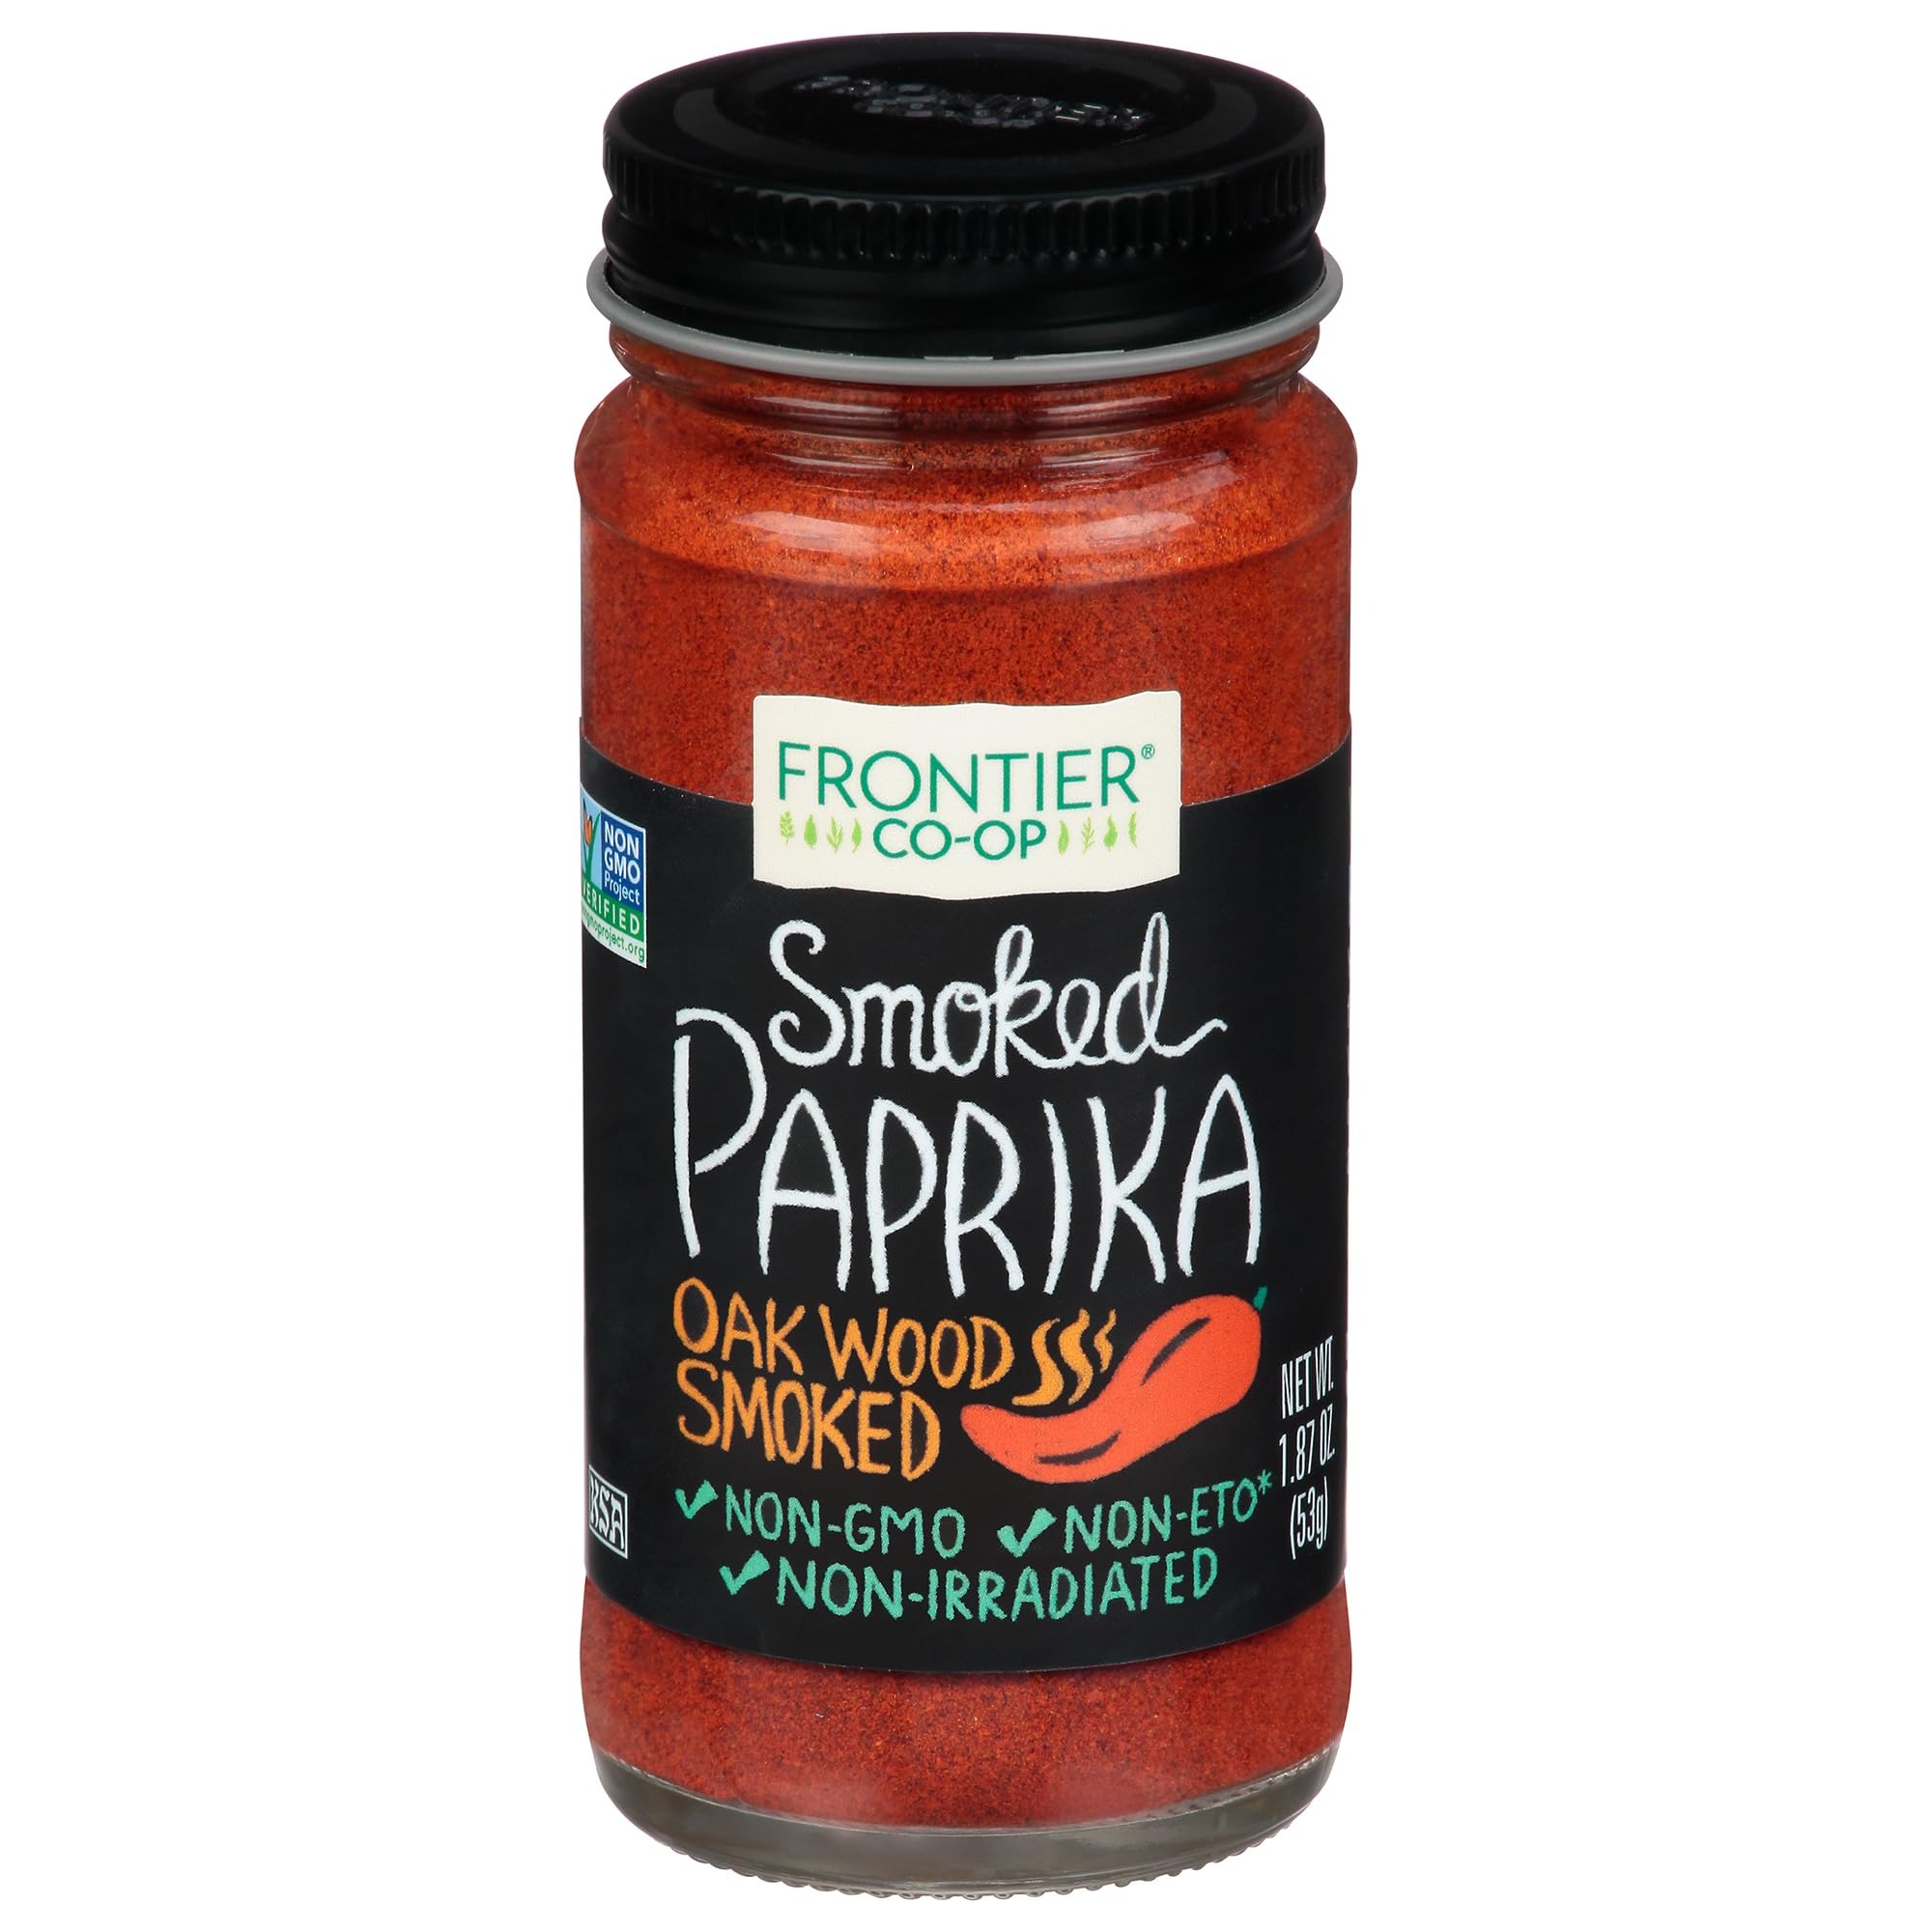
Item Name: Frontier Co-op Smoked Paprika, 1.87 Ounce, Oak Wood Smoked & Ground Spanish Paprika, Deep Smokey Flavor, Kosher
Bullet Point 1: SMOKED PAPRIKA - Made from smoked, dried, and crushed chilies, our smoked paprika offers a unique flavor distinct from regular paprika. Capsicum annuum, milder than chili peppers, enriches your dishes.
Bullet Point 2: BEST USES - Enhances egg, bean, and potato dishes; complements roasted/grilled meats. Mix with flour for poultry, meats, seafood, and dressings.
Bullet Point 3: EXCEPTIONAL FLAVOR, RESPONSIBLY SOURCED - Use responsibly-sourced spices to elevate your meals and give back to the planet through sustainable farming practices - adding flavor, depth and meaning to everything you create.
Bullet Point 4: COMMITTED TO PEOPLE & PLANET - Our sustainable sourcing programs start with a commitment and investment in our growers. Through mutually beneficial partnerships, we source our ingredients ethically and responsibly.
Bullet Point 5: ABOUT US - We are Frontier Co-op, a global leader in natural and organic products. As an ethically committed herb and spice company, we are united by our mission to put people and planet before profits.
Value: 1.87
Unit: Ounce

Price: 6.19